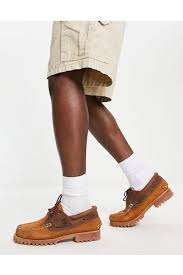
Label: Boat